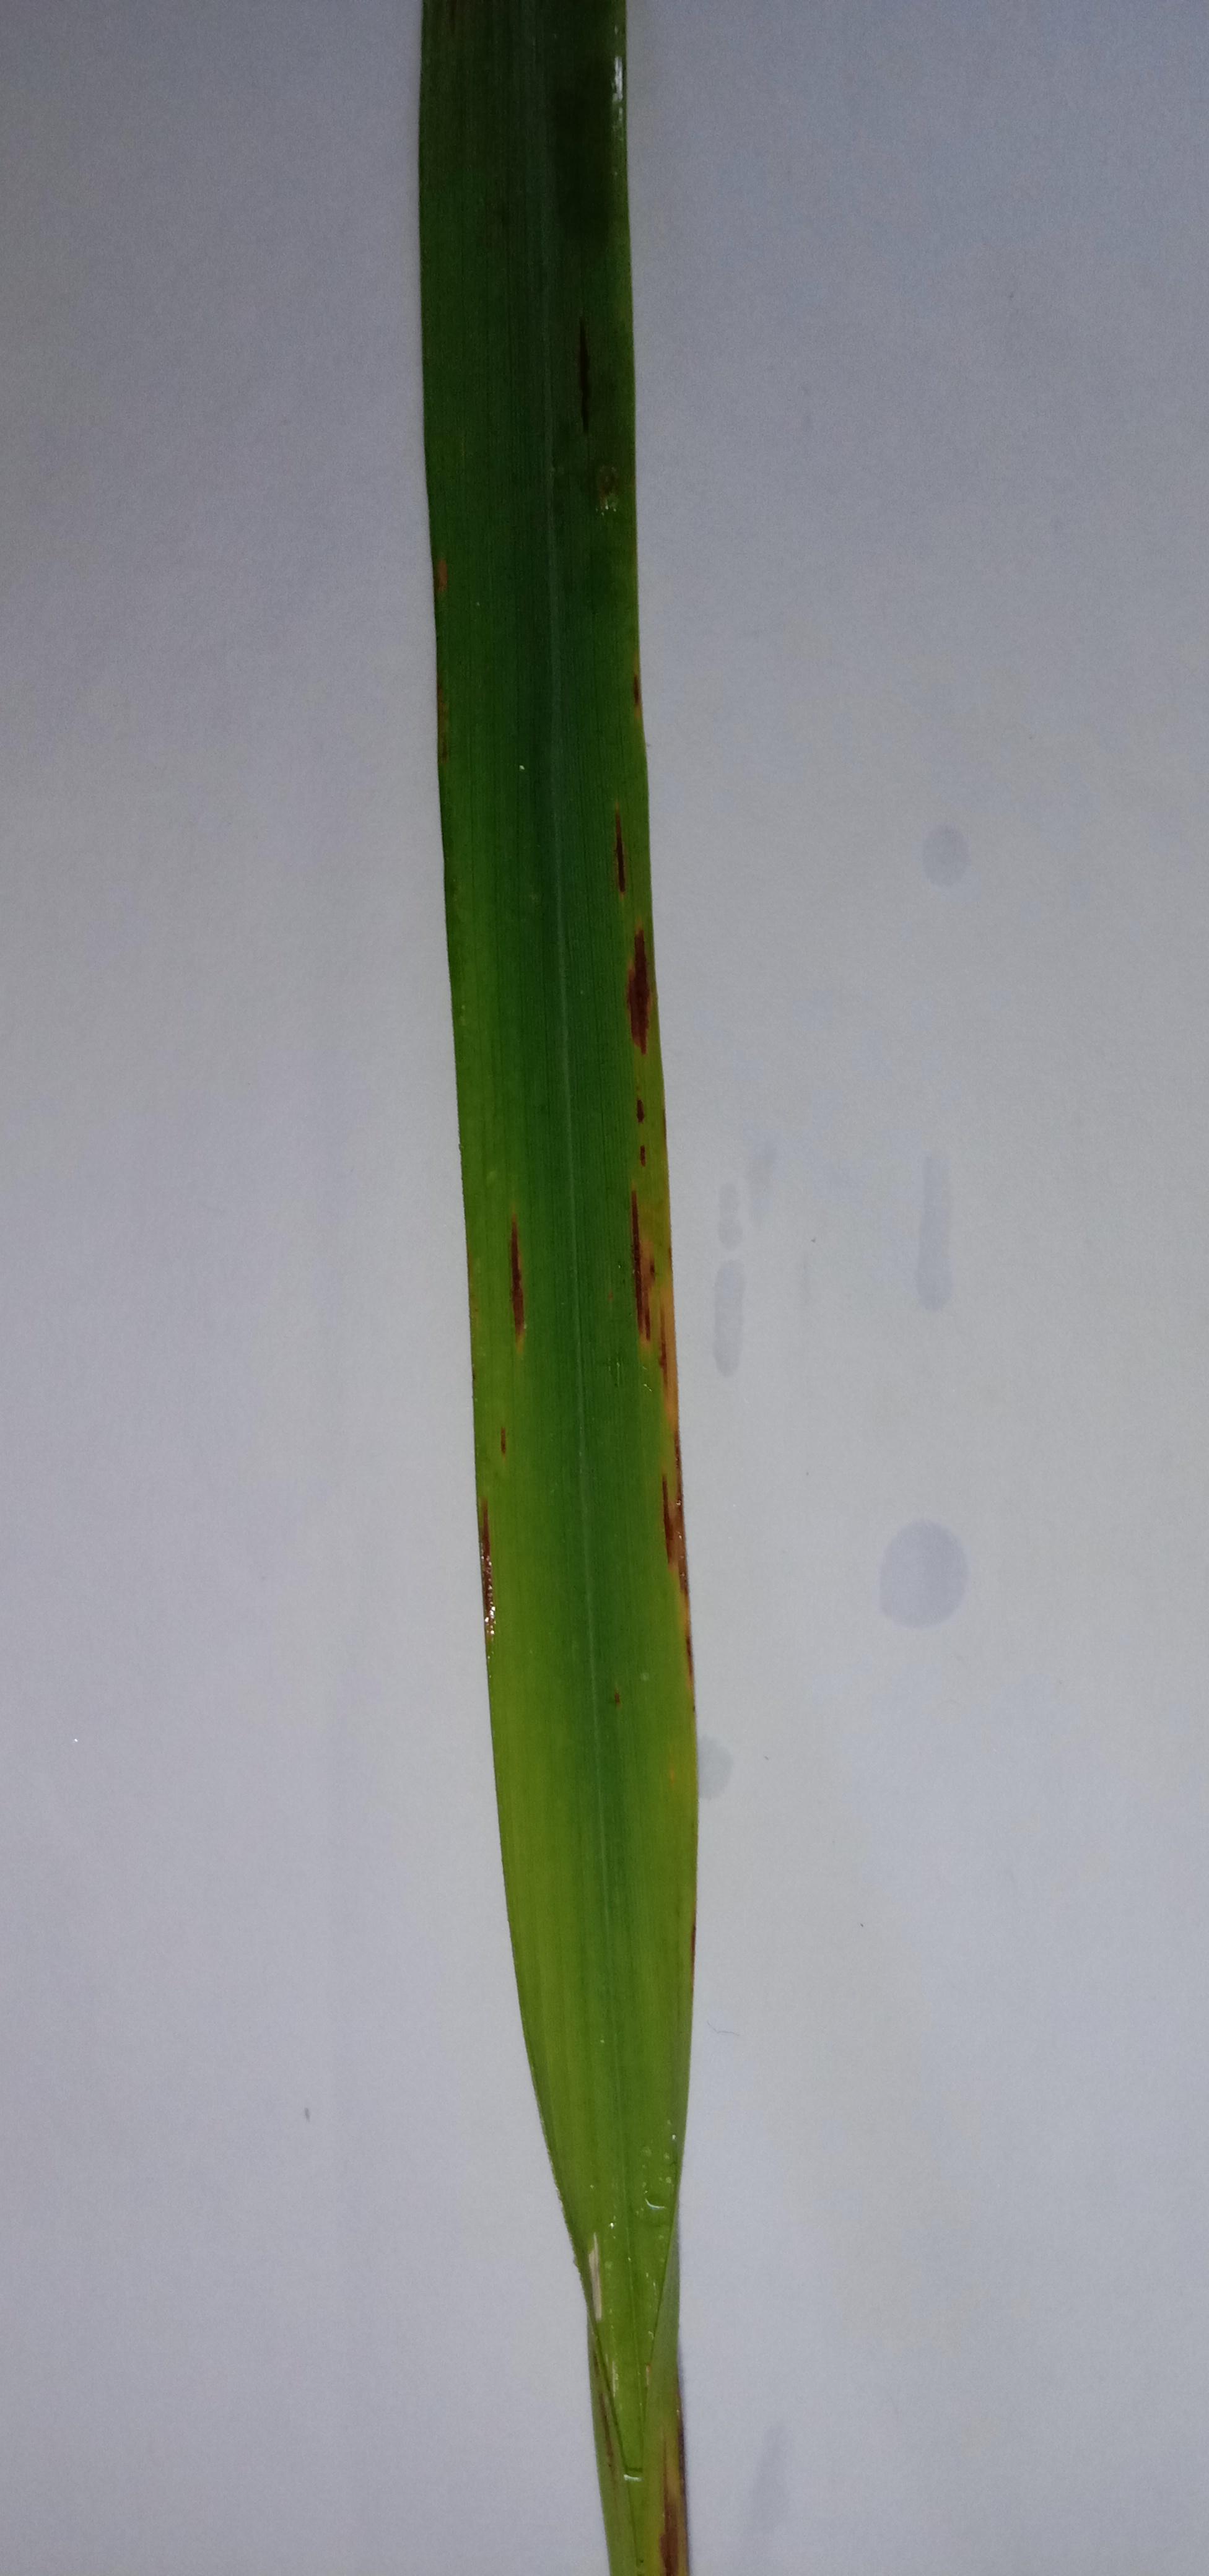
Label: Rice___Leaf_Blast